Jerry Heller

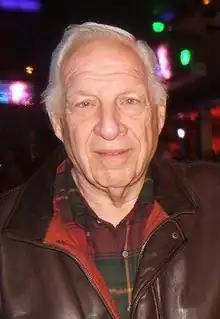
Heller in 2004

Gerald Elliot Heller (October 6, 1940 – September 2, 2016) was an American music manager and businessman. He was best known for his management of West Coast rap and gangsta rap pioneers N.W.A and Eazy-E. He rose to prominence in the 1960s and 1970s representing Journey, Marvin Gaye, Van Morrison, War, Eric Burdon, Crosby Stills & Nash, Ike & Tina Turner, Creedence Clearwater Revival, Otis Redding, the Who, REO Speedwagon, Black Sabbath, Humble Pie, Styx, the Grass Roots, and the Standells, among many others.